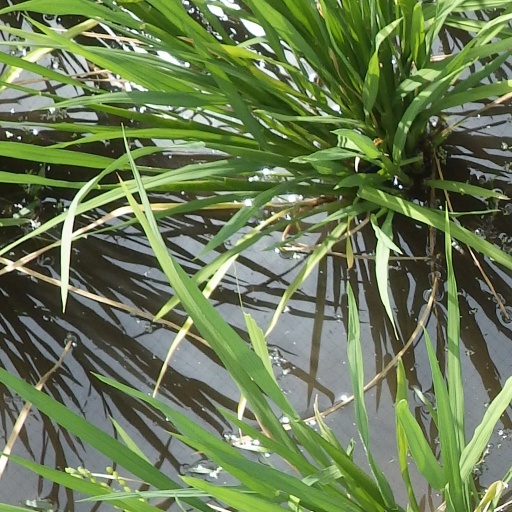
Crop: rice